Nikolai Bukharin

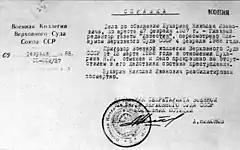
The act of rehabilitation of Bukharin

Among other intercessors, the French author and Nobel laureate Romain Rolland wrote to Stalin seeking clemency, arguing that "an intellect like that of Bukharin is a treasure for his country". He compared Bukharin's situation to that of the great chemist Antoine Lavoisier who was guillotined during the French Revolution: "We in France, the most ardent revolutionaries ... still profoundly grieve and regret what we did. ... I beg you to show clemency." He had earlier written to Stalin in 1937, "For the sake of Gorky I am asking you for mercy, even if he may be guilty of something", to which Stalin noted: "We must not respond." Bukharin was executed on 15 March 1938 at the Kommunarka shooting ground, but the announcement of his death was overshadowed by the Nazi Anschluss of Austria.